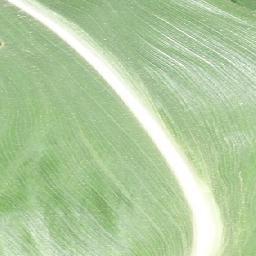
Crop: corn
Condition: (maize)_healthy